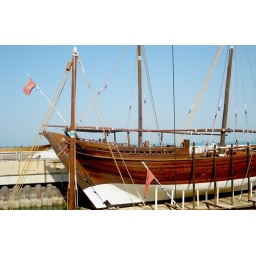
A ship in port is safe, but that's not what ships are built for.